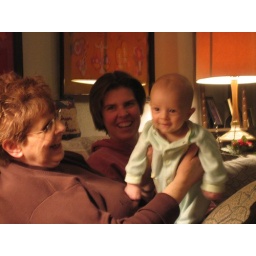
happy times in red lion